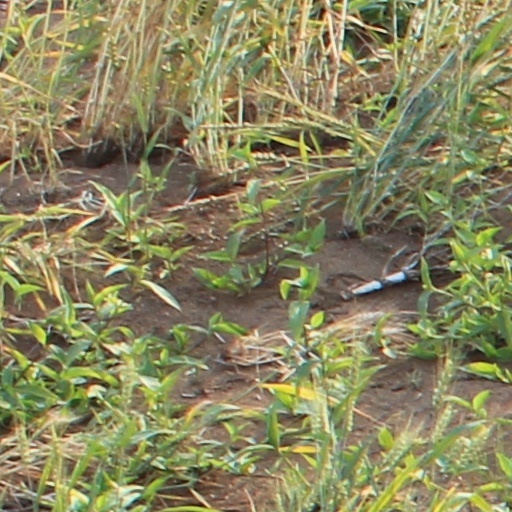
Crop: wheat